De Birmingham family

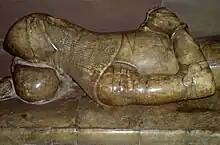
Alabaster effigy of John de Birmingham in St Martin in the Bull Ring

Eldest son of Sir Fulk who served as Sheriff of Warwick in 1397 and as parliamentary representative for Warwickshire, Bedfordshire, and Buckinghamshire.